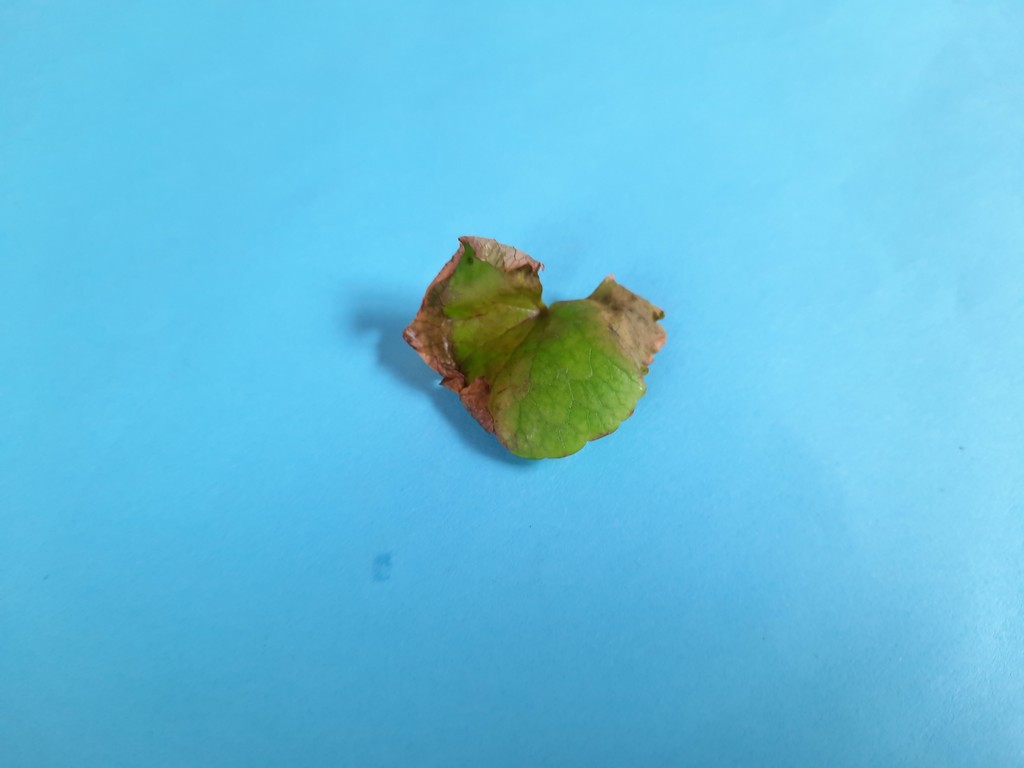
Label: Unhealthy